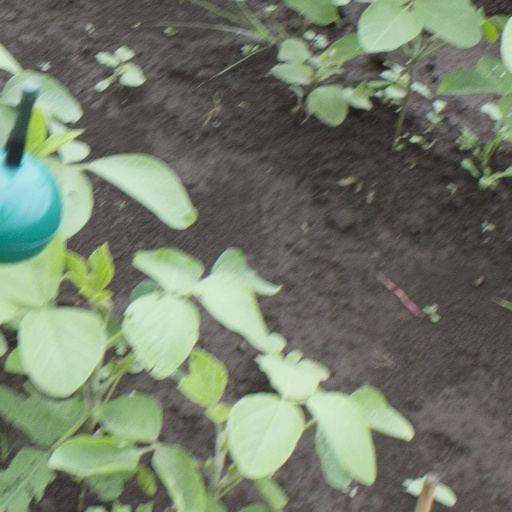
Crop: soybean